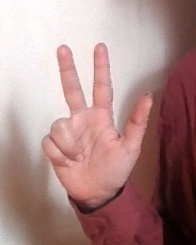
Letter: al